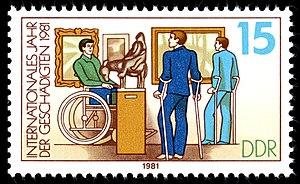
Le tourisme adapté au handicap est un segment du tourisme en développement depuis les années 1990.